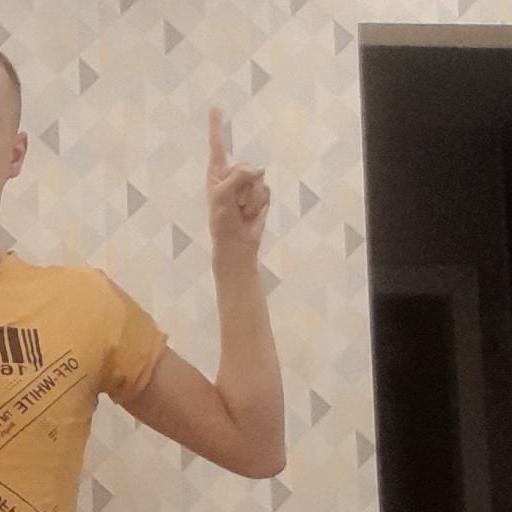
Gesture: one